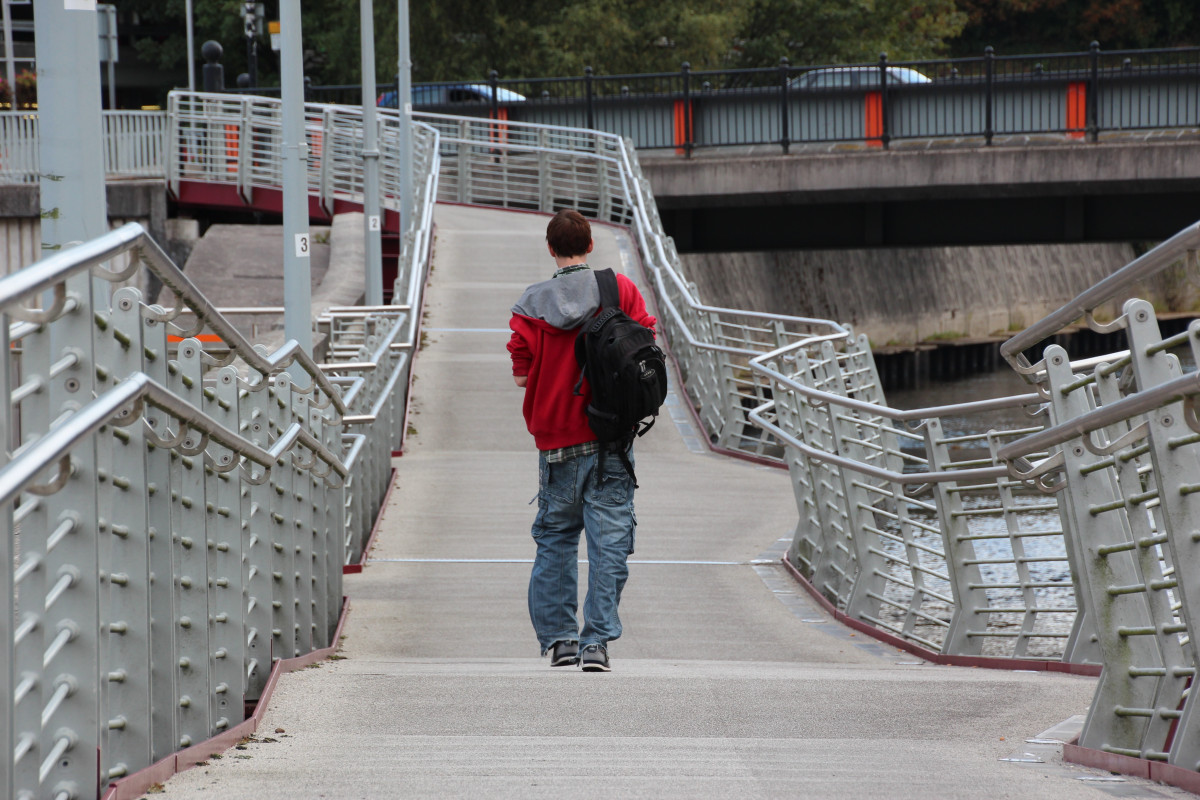
Tags: roof, walkway